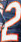
Number: 2